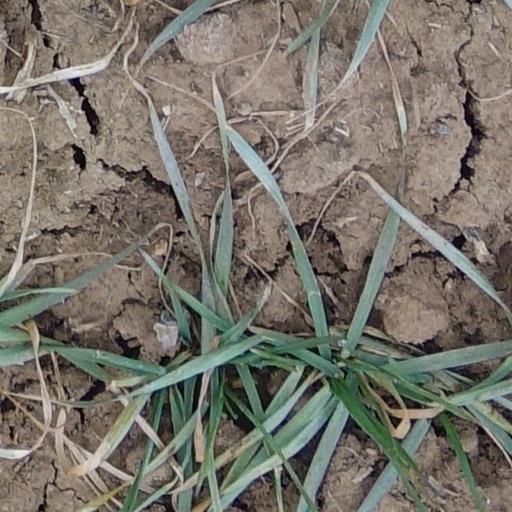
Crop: wheat